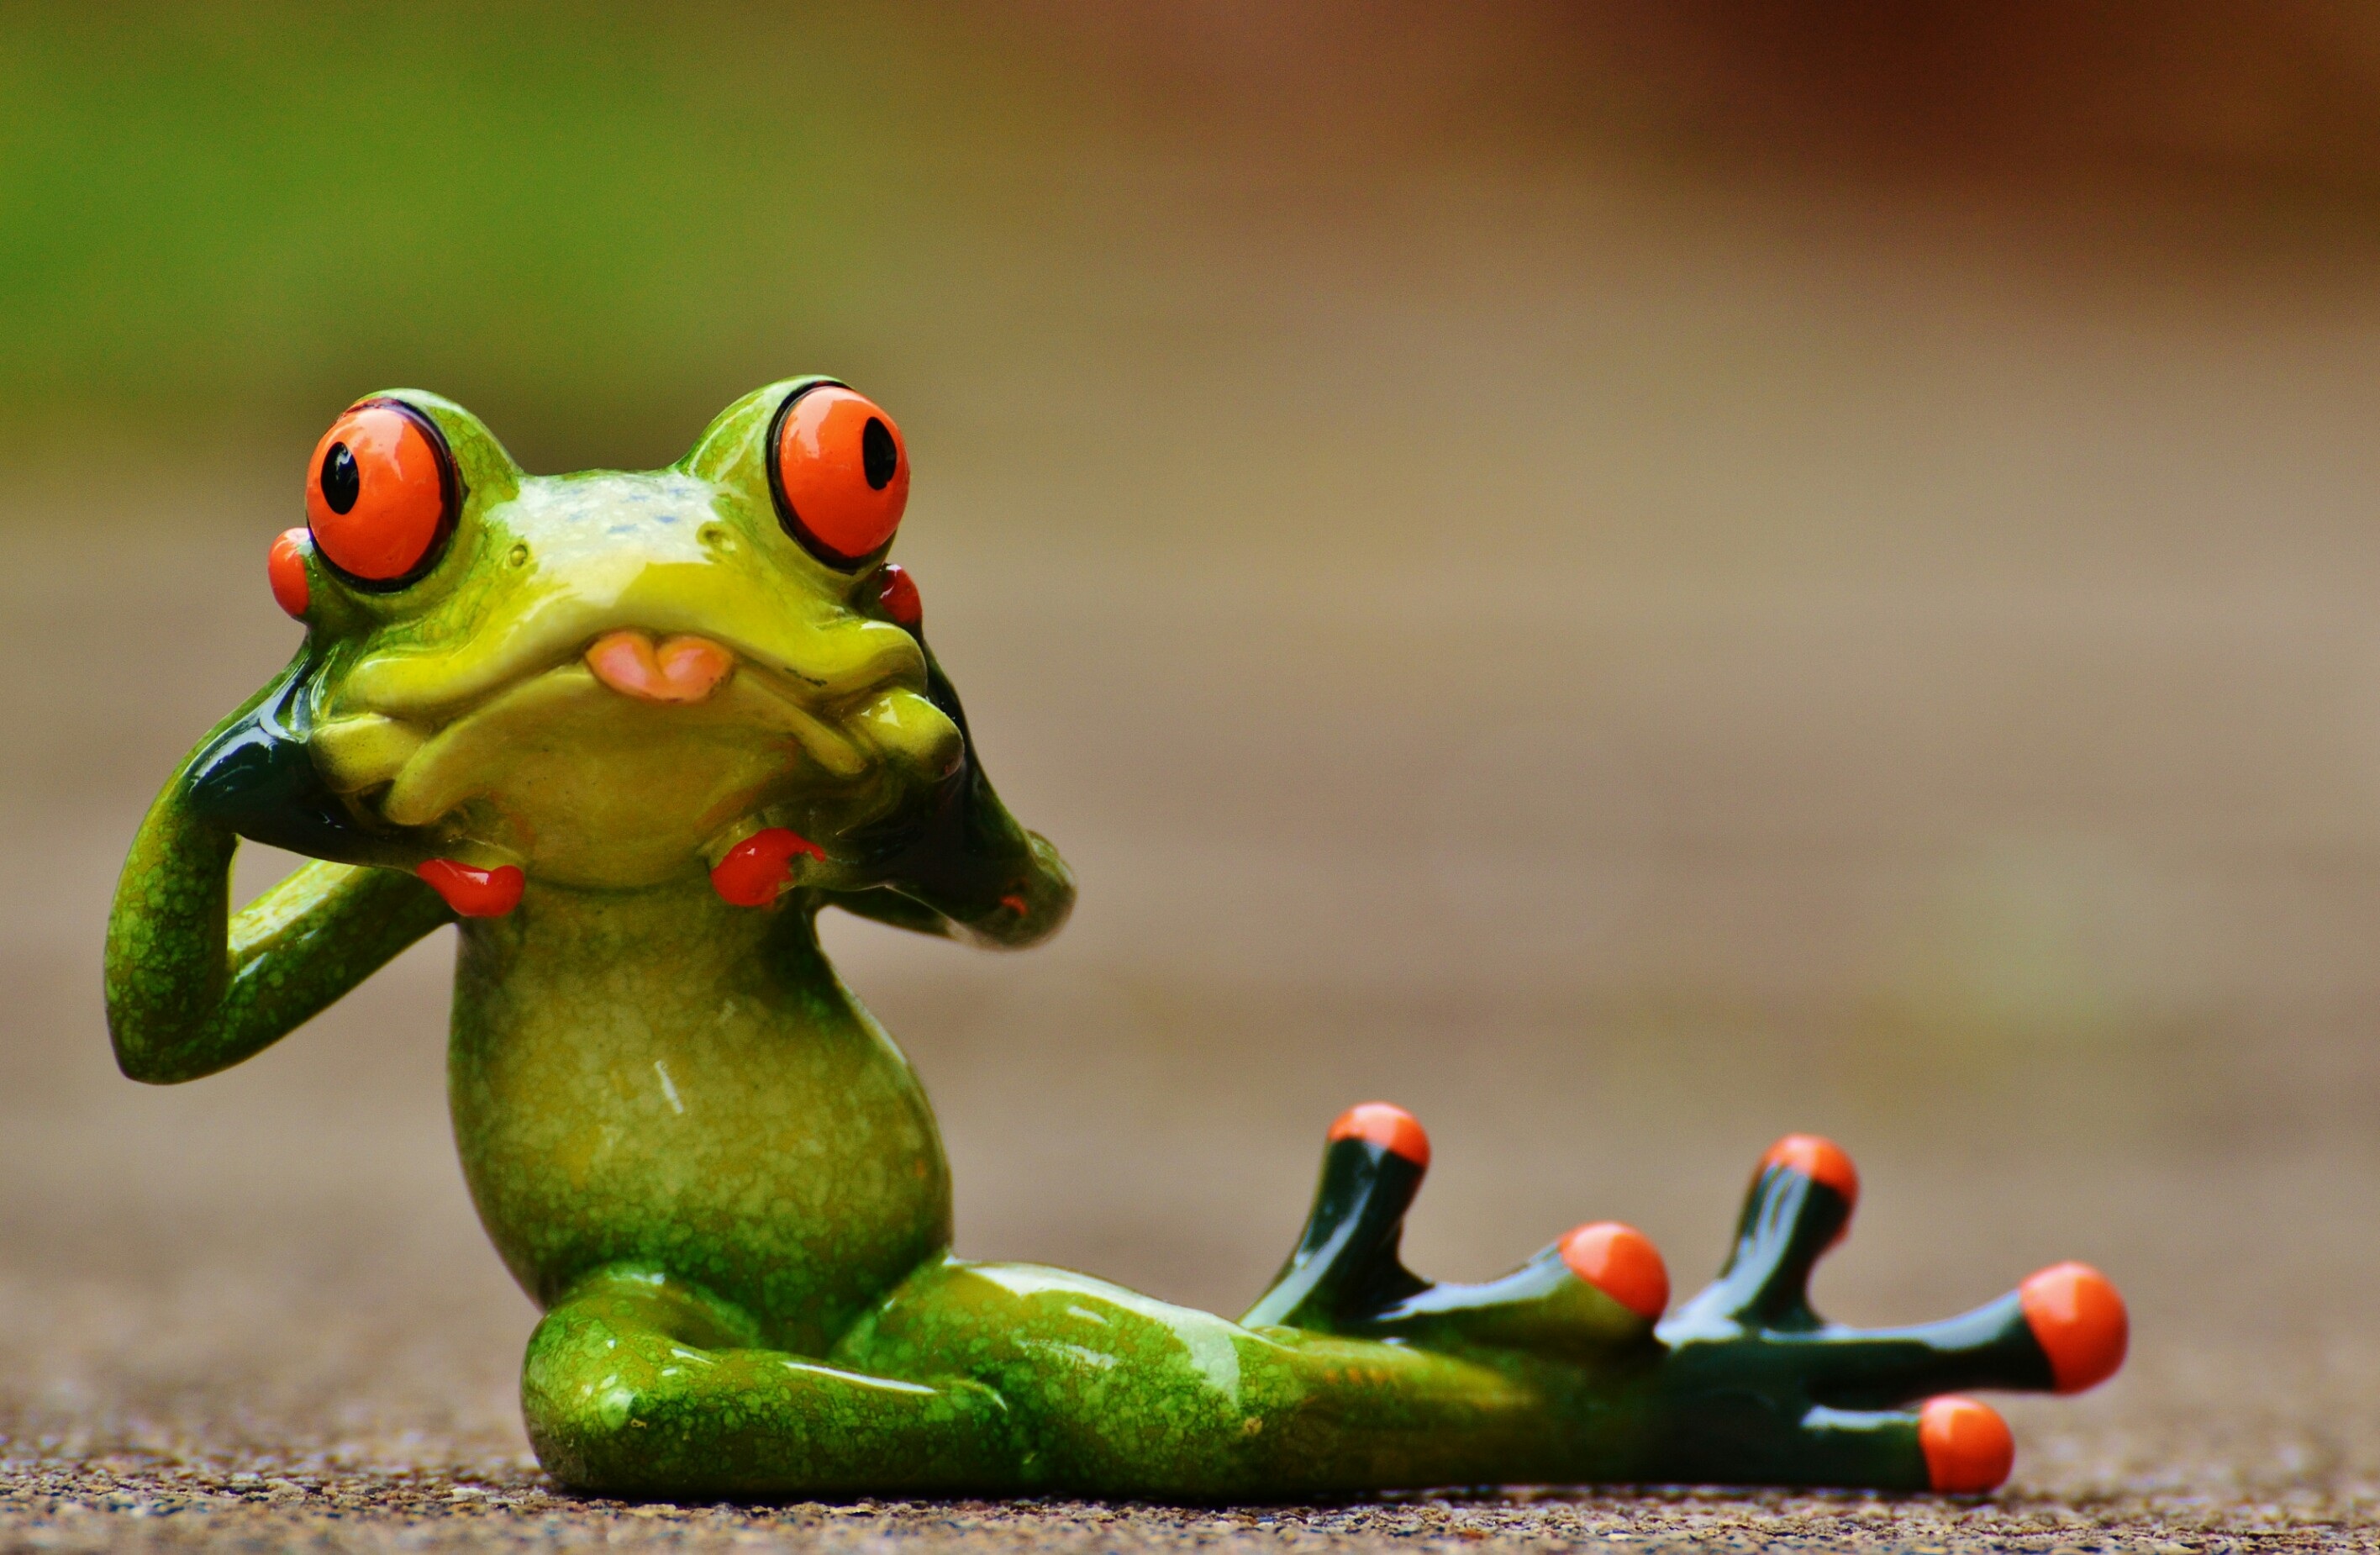
sweet, cute, decoration, green, ceramic, frog, amphibian, toy, fauna, tree frog, fun, figure, vertebrate, funny, cheeky, stone figure, macro photography, making a face, stick out tongue